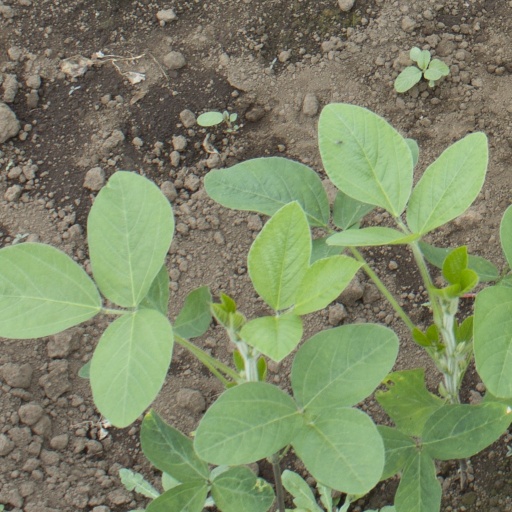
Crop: soybean